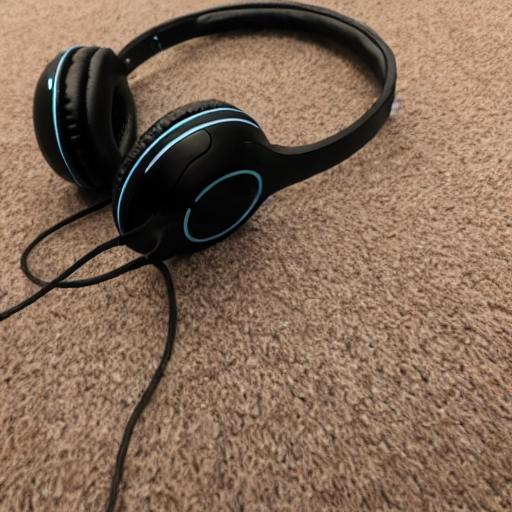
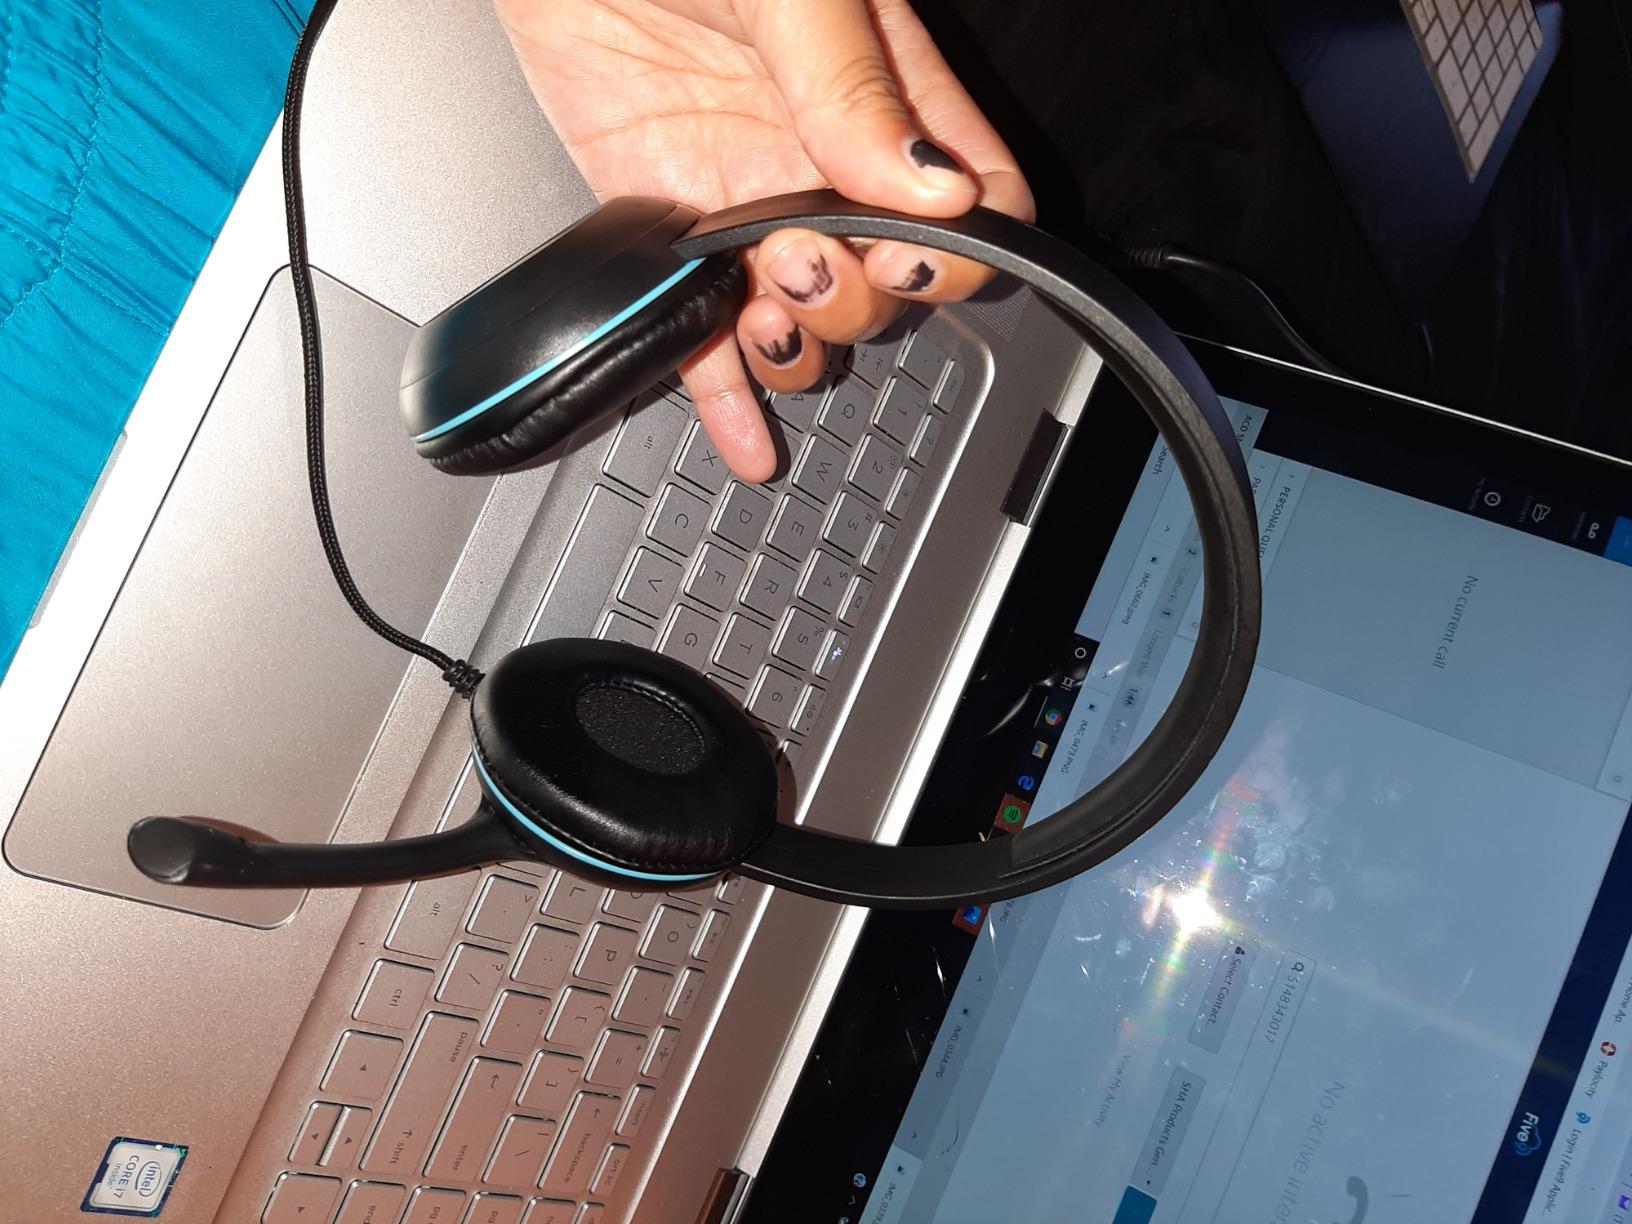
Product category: headphones
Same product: no